The Tower House

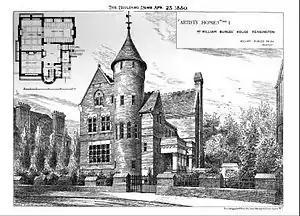
The Tower House in 1878

In 1863, William Burges gained his first major architectural commission, Saint Fin Barre's Cathedral, Cork, at the age of 35. In the following twelve years, his architecture, metalwork, jewellery, furniture and stained glass led his biographer, J. Mordaunt Crook to suggest that Burges rivaled Pugin as "the greatest art-architect of the Gothic Revival". But by 1875, his short career was largely over. Although he worked to finalise earlier projects, he received no further major commissions, and the design, construction, decoration and furnishing of the Tower House occupied much of the last six years of his life. In December 1875, after rejecting plots in Victoria Road, Kensington and Bayswater, Burges purchased the leasehold of the plot in Melbury Road from the Earl of Ilchester, the owner of the Holland Estate. The ground rent was £100 per annum. Initial drawings for the house had been undertaken in July 1875 and the final form was decided upon by the end of the year. Building began in 1876, contracted to the Ashby Brothers of Kingsland Road at a cost of £6,000.